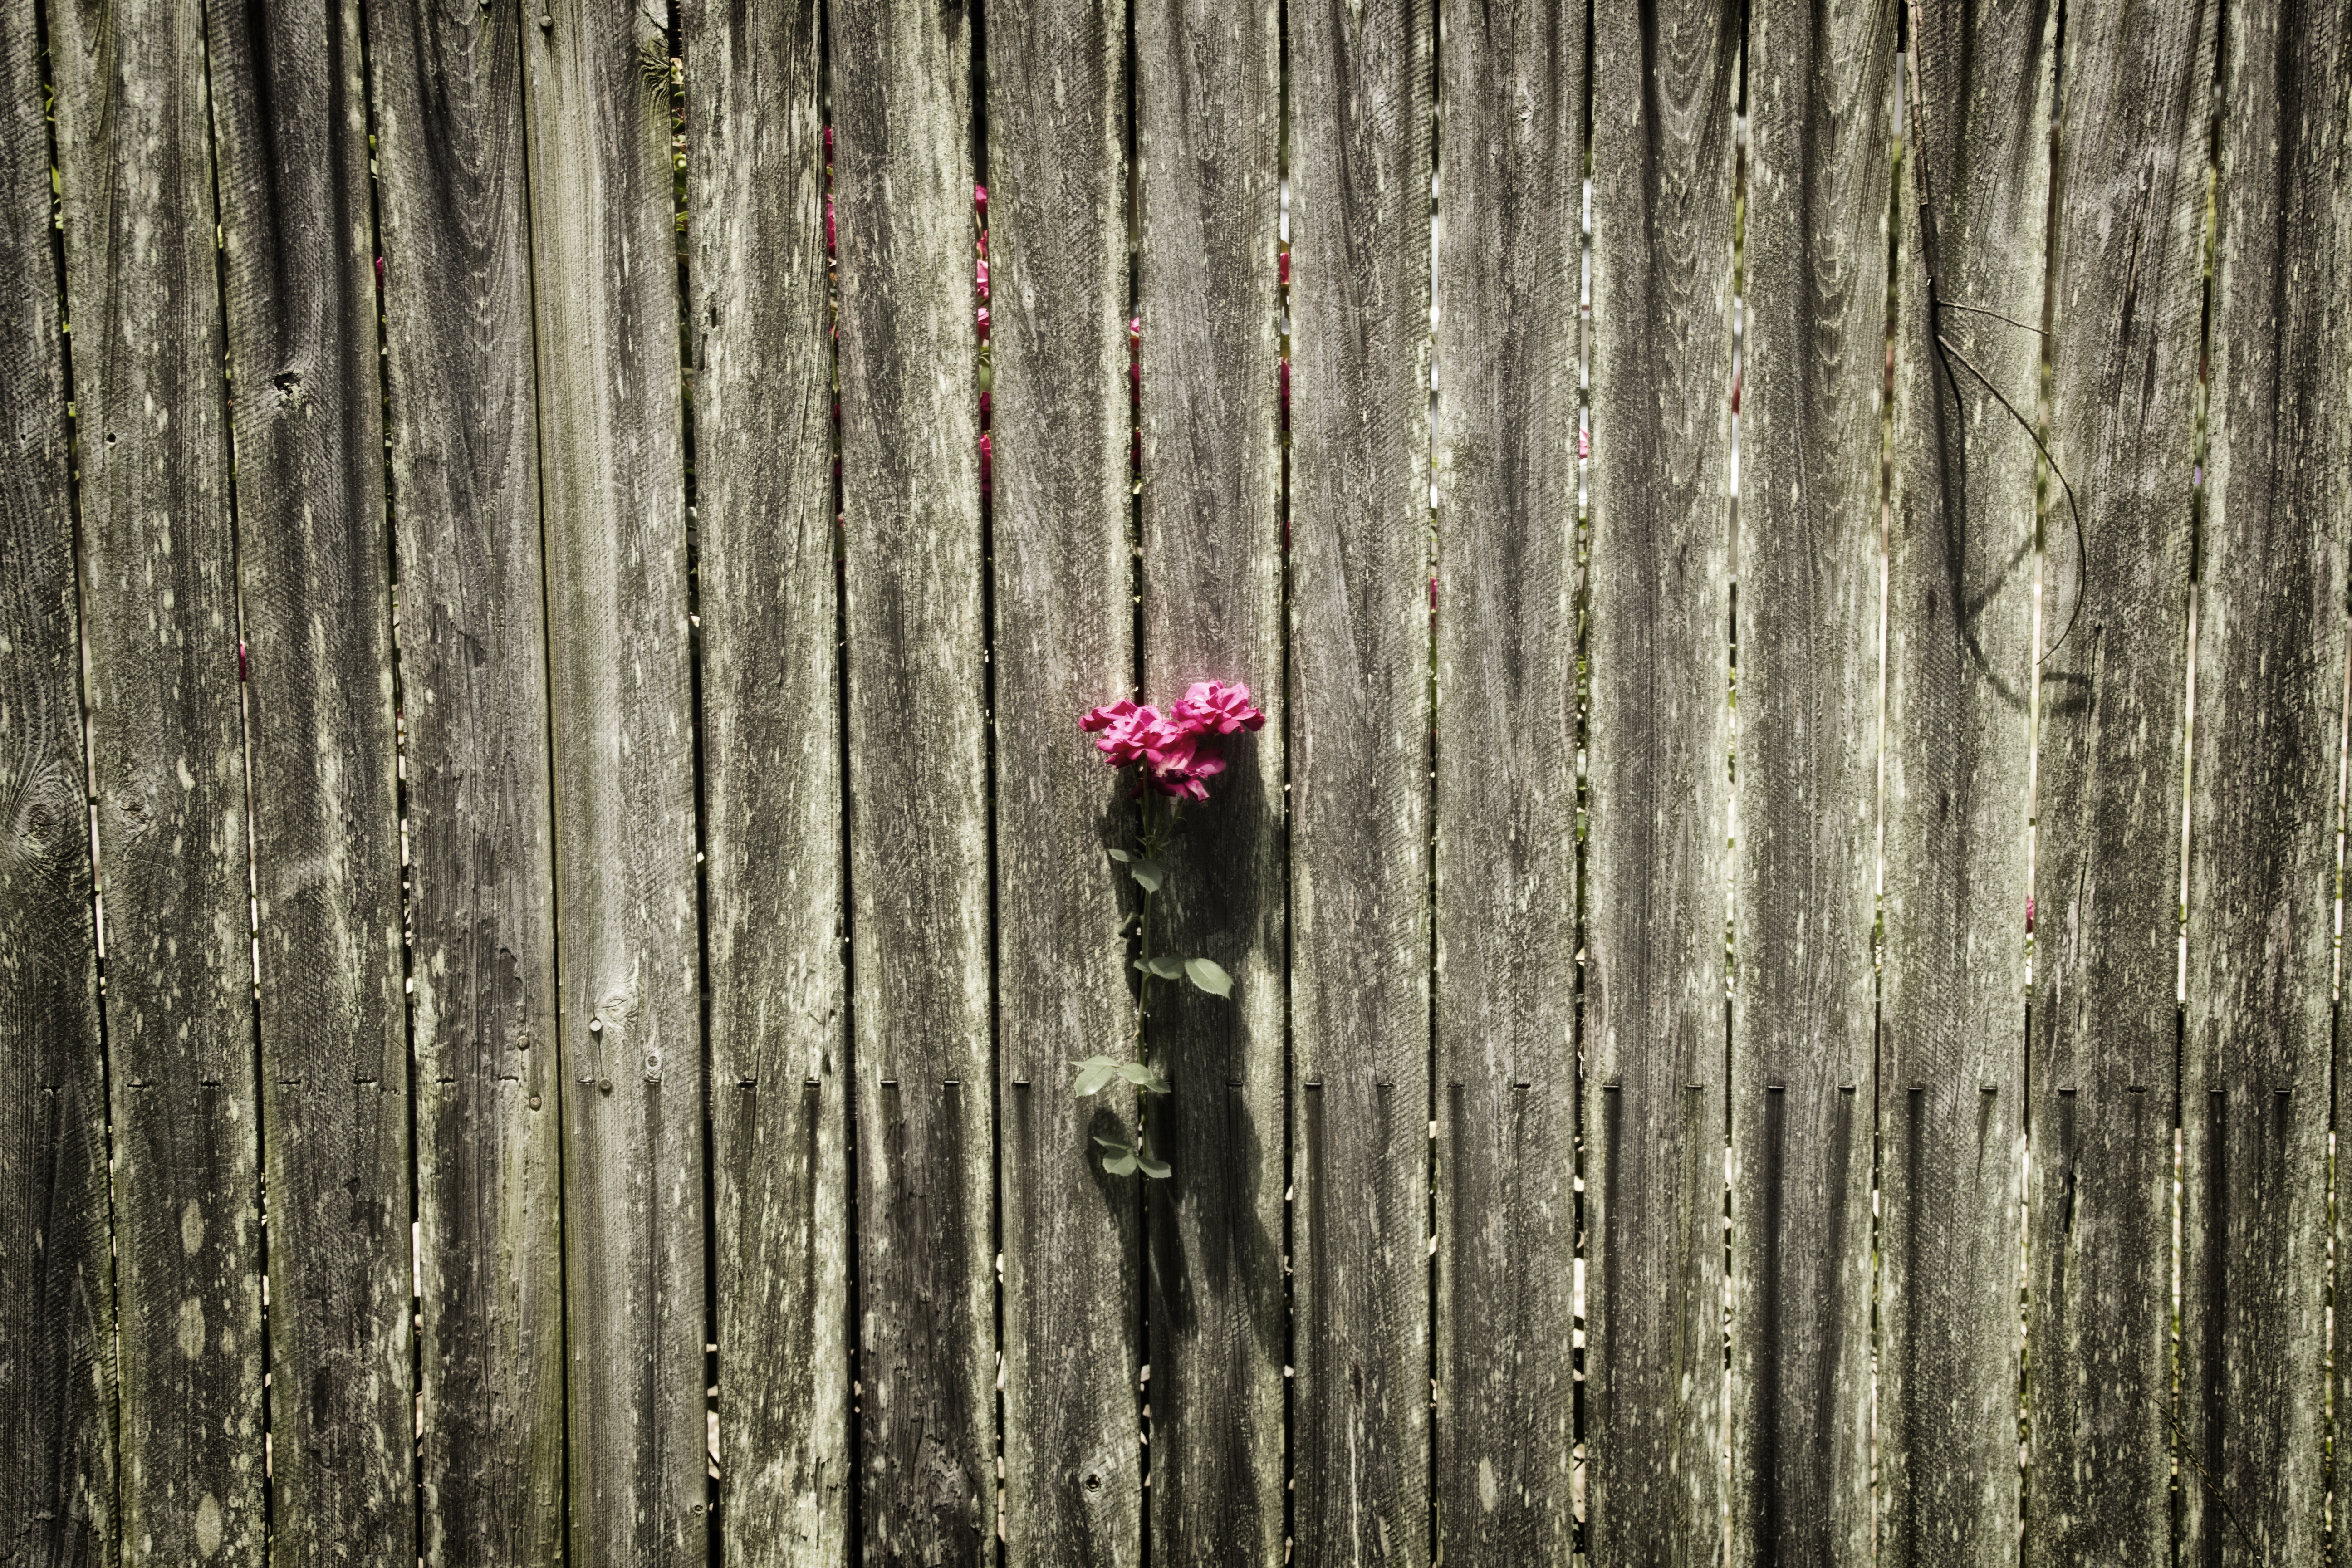
tree, nature, forest, branch, winter, fence, plant, vintage, sunlight, leaf, flower, trunk, rustic, solitude, love, rose, spring, green, natural, autumn, romantic, pink, season, textured, woodland, habitat, natural environment, woody plant